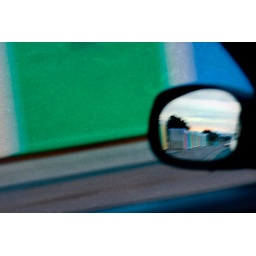
@dailyshoot: #ds449 Use a window or a door as a frame for your subject today in a photograph. 50/50 Project: 3/50